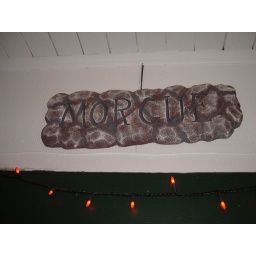
sign above door